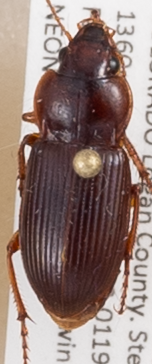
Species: Amara carinata
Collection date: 2014-06-24
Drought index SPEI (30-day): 0.71
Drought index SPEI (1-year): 0.54
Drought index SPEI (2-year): -1.01